Kabir Khan (director)

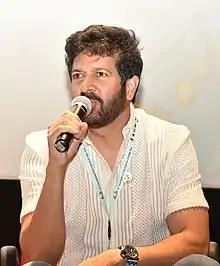
Khan in 2022

Kabir Khan is an Indian film director, screenwriter and cinematographer who works in Hindi cinema. He started his career working in documentary films, and then made his feature film directorial debut in 2006 with the adventure thriller "Kabul Express" (2006). He is best known for directing "New York" (2009), "Ek Tha Tiger" (2012), "Bajrangi Bhaijaan" (2015), and "83" (2021). His latest film "Chandu Champion" (2024) and "Tariq" (2025). was released on 14 June 2024 opening to positive reviews. This was his second sports biopic after 83.